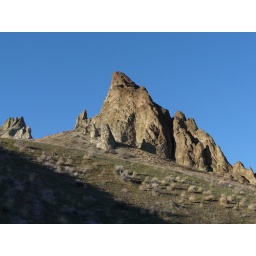
A very blue sky on a spring evening by saddlerock